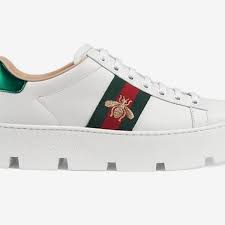
Label: Sneaker